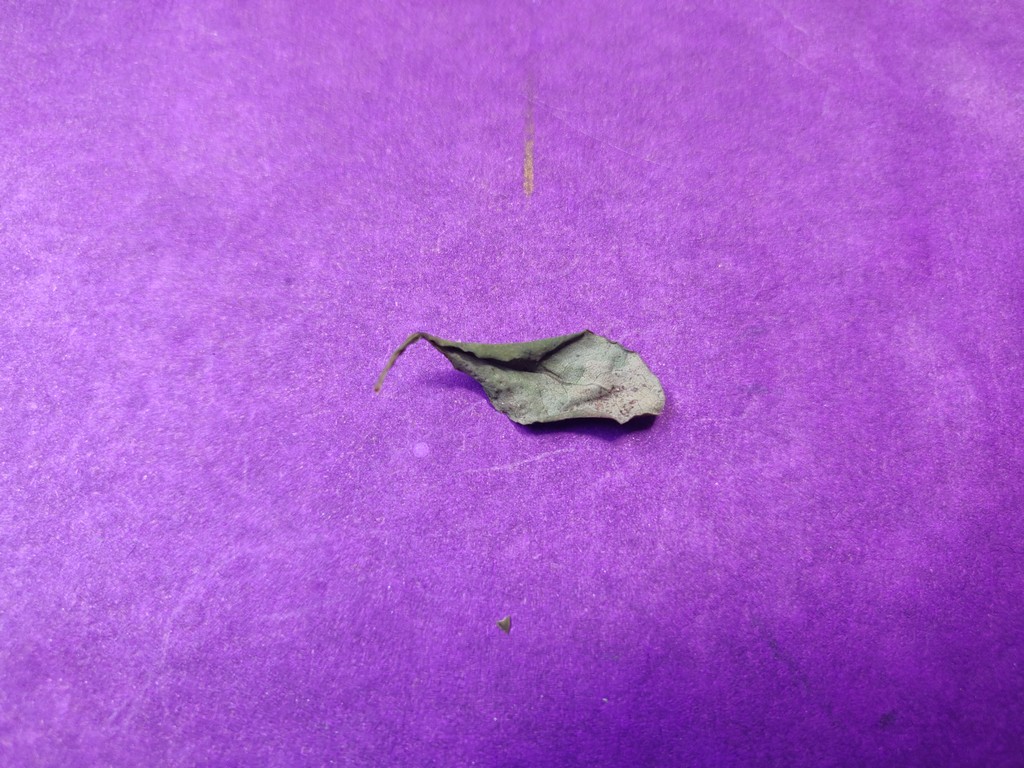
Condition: Dried
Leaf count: single
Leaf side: unknown